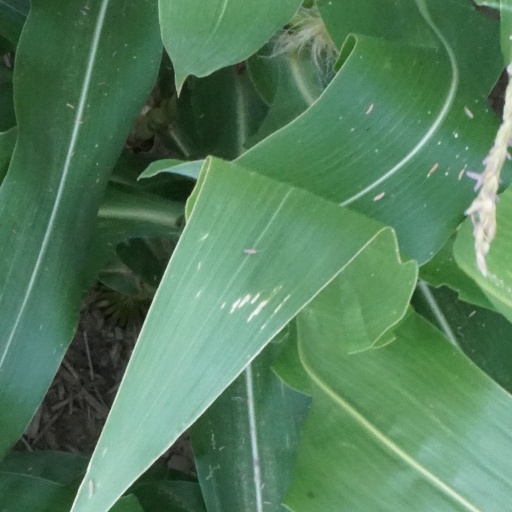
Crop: maize; corn